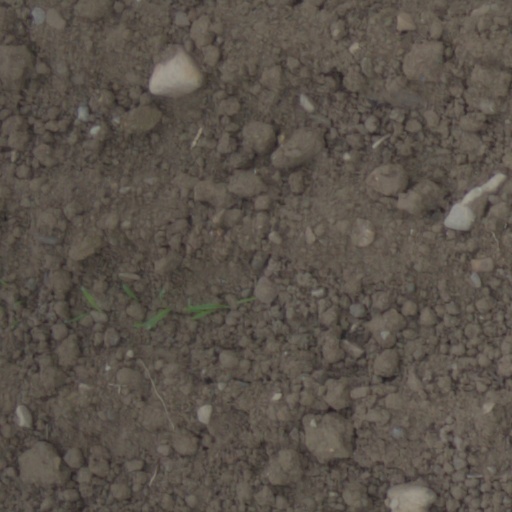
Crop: wheat